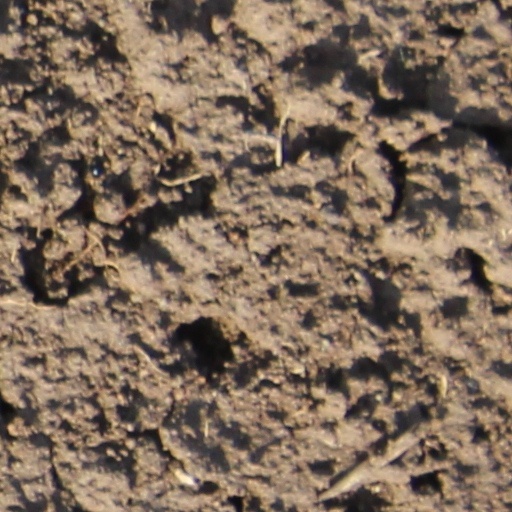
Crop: wheat